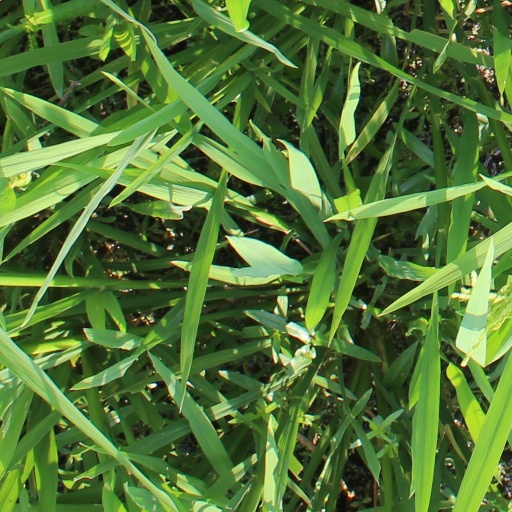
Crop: rice